List of presidents of the Methodist Conference

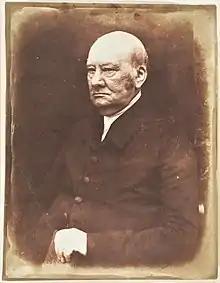
Jabez Bunting was four times chosen to be President

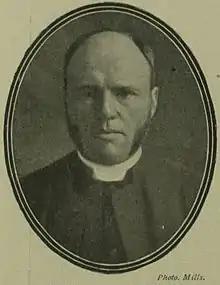
John Scott Lidgett was the first President of the post-Union Methodist Conference, 1908–1909

In 1932 each denomination held a conference which elected their own interim presidents, followed a few months later by a unified conference at which a new president and lay vice-president were elected.